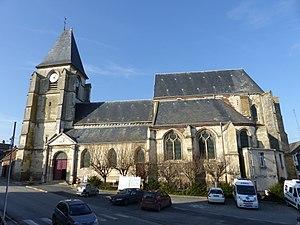
Eglise Saint-Nicolas de Bray-sur-Somme
Voici la liste des lieux de culte portant le nom de Saint-Nicolas.
L'église Saint-Nicolas de Bray-sur-Somme est située au centre du bourg de Bray-sur-Somme dans le département de la Somme à environ 30 km à l'est d'Amiens.
Bray-sur-Somme est une commune française située dans le département de la Somme en région Hauts-de-France.